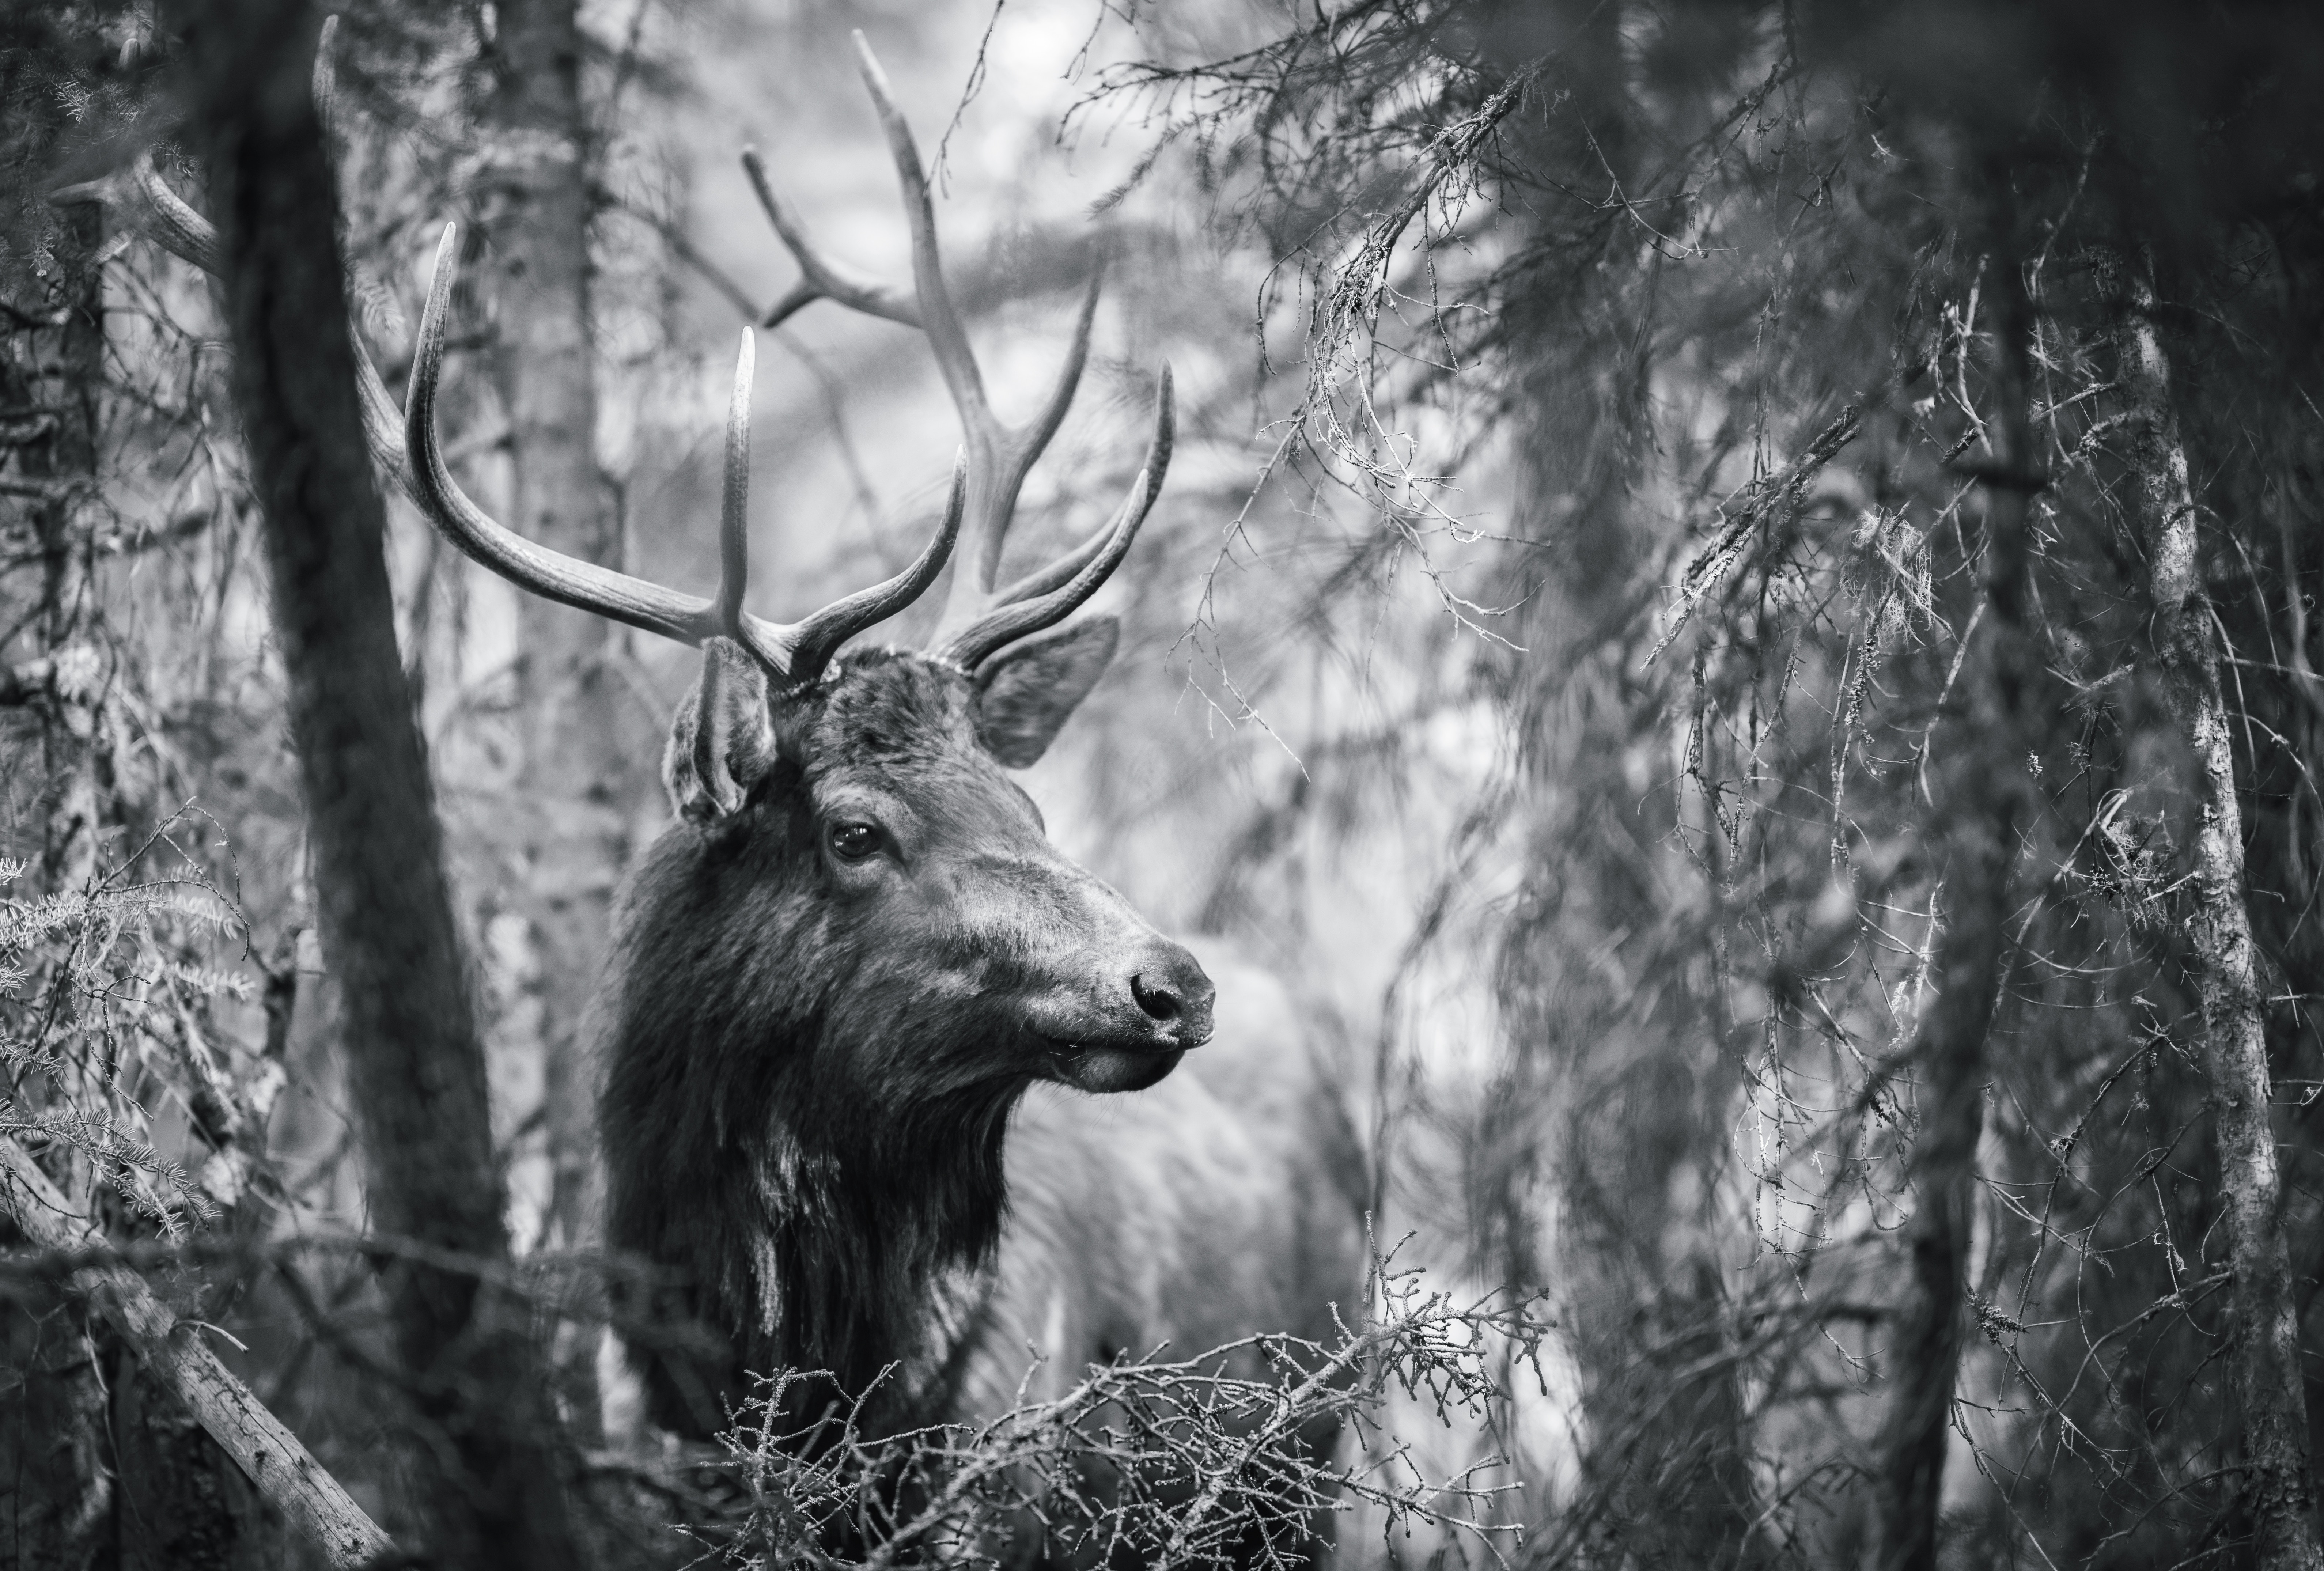
tree, nature, forest, grass, wilderness, branch, black and white, photography, wildlife, deer, mammal, monochrome, fauna, antler, snout, reindeer, woodland, elk, white tailed deer, monochrome photography, old growth forest, stock photography, woody plant, temperate coniferous forest